Biloxi Shuckers

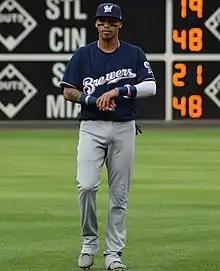
A man wearing a navy blue baseball jersey and cap with gray pants

The Shuckers played their first game on April 9, 2015, against the Pensacola Blue Wahoos at Admiral Fetterman Field in Pensacola, Florida, which they won, 4–0. Orlando Arcia led the scoring with three runs batted in, while the Shuckers' pitching staff held their opponents to three hits and struck out nine batters. The team's MGM Park home opener was played on June 6 versus the Mobile BayBears, a 4–3 victory. Going into extra innings, Nick Shaw singled home Brent Suter from second base in the bottom of the fourteenth inning to secure the win. The inaugural home opener was attended by 5,065 people.